List of east–west roads in Toronto

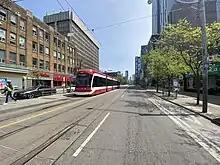
College Street near Spadina Avenue in 2023

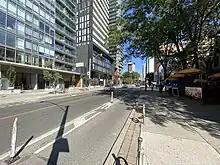
Looking east on Wellesley Street in 2023

Carlton Street was named by Ann Wood, wife of both Andrew Ryan McGill and then John Strachan, after her brother, Guy Carleton Wood, who was in turn named after Guy Carleton; it is unknown when the "e" was dropped from the spelling. In 1930, as part of a depression relief program, Carlton Street was realigned east of Yonge Street in order to meet with College Street. The realignment can be seen at the site of the Richard R. Horkins building (the one-time head office of the Toronto Hydro at 14 Carlton Street), where Carlton Street (heading west) suddenly angles in a northwesterly direction to meet Yonge Street. Prior to that, Carlton Street met Yonge Street south of the present intersection by several dozen metres. The completed intersection was opened in early June 1931.